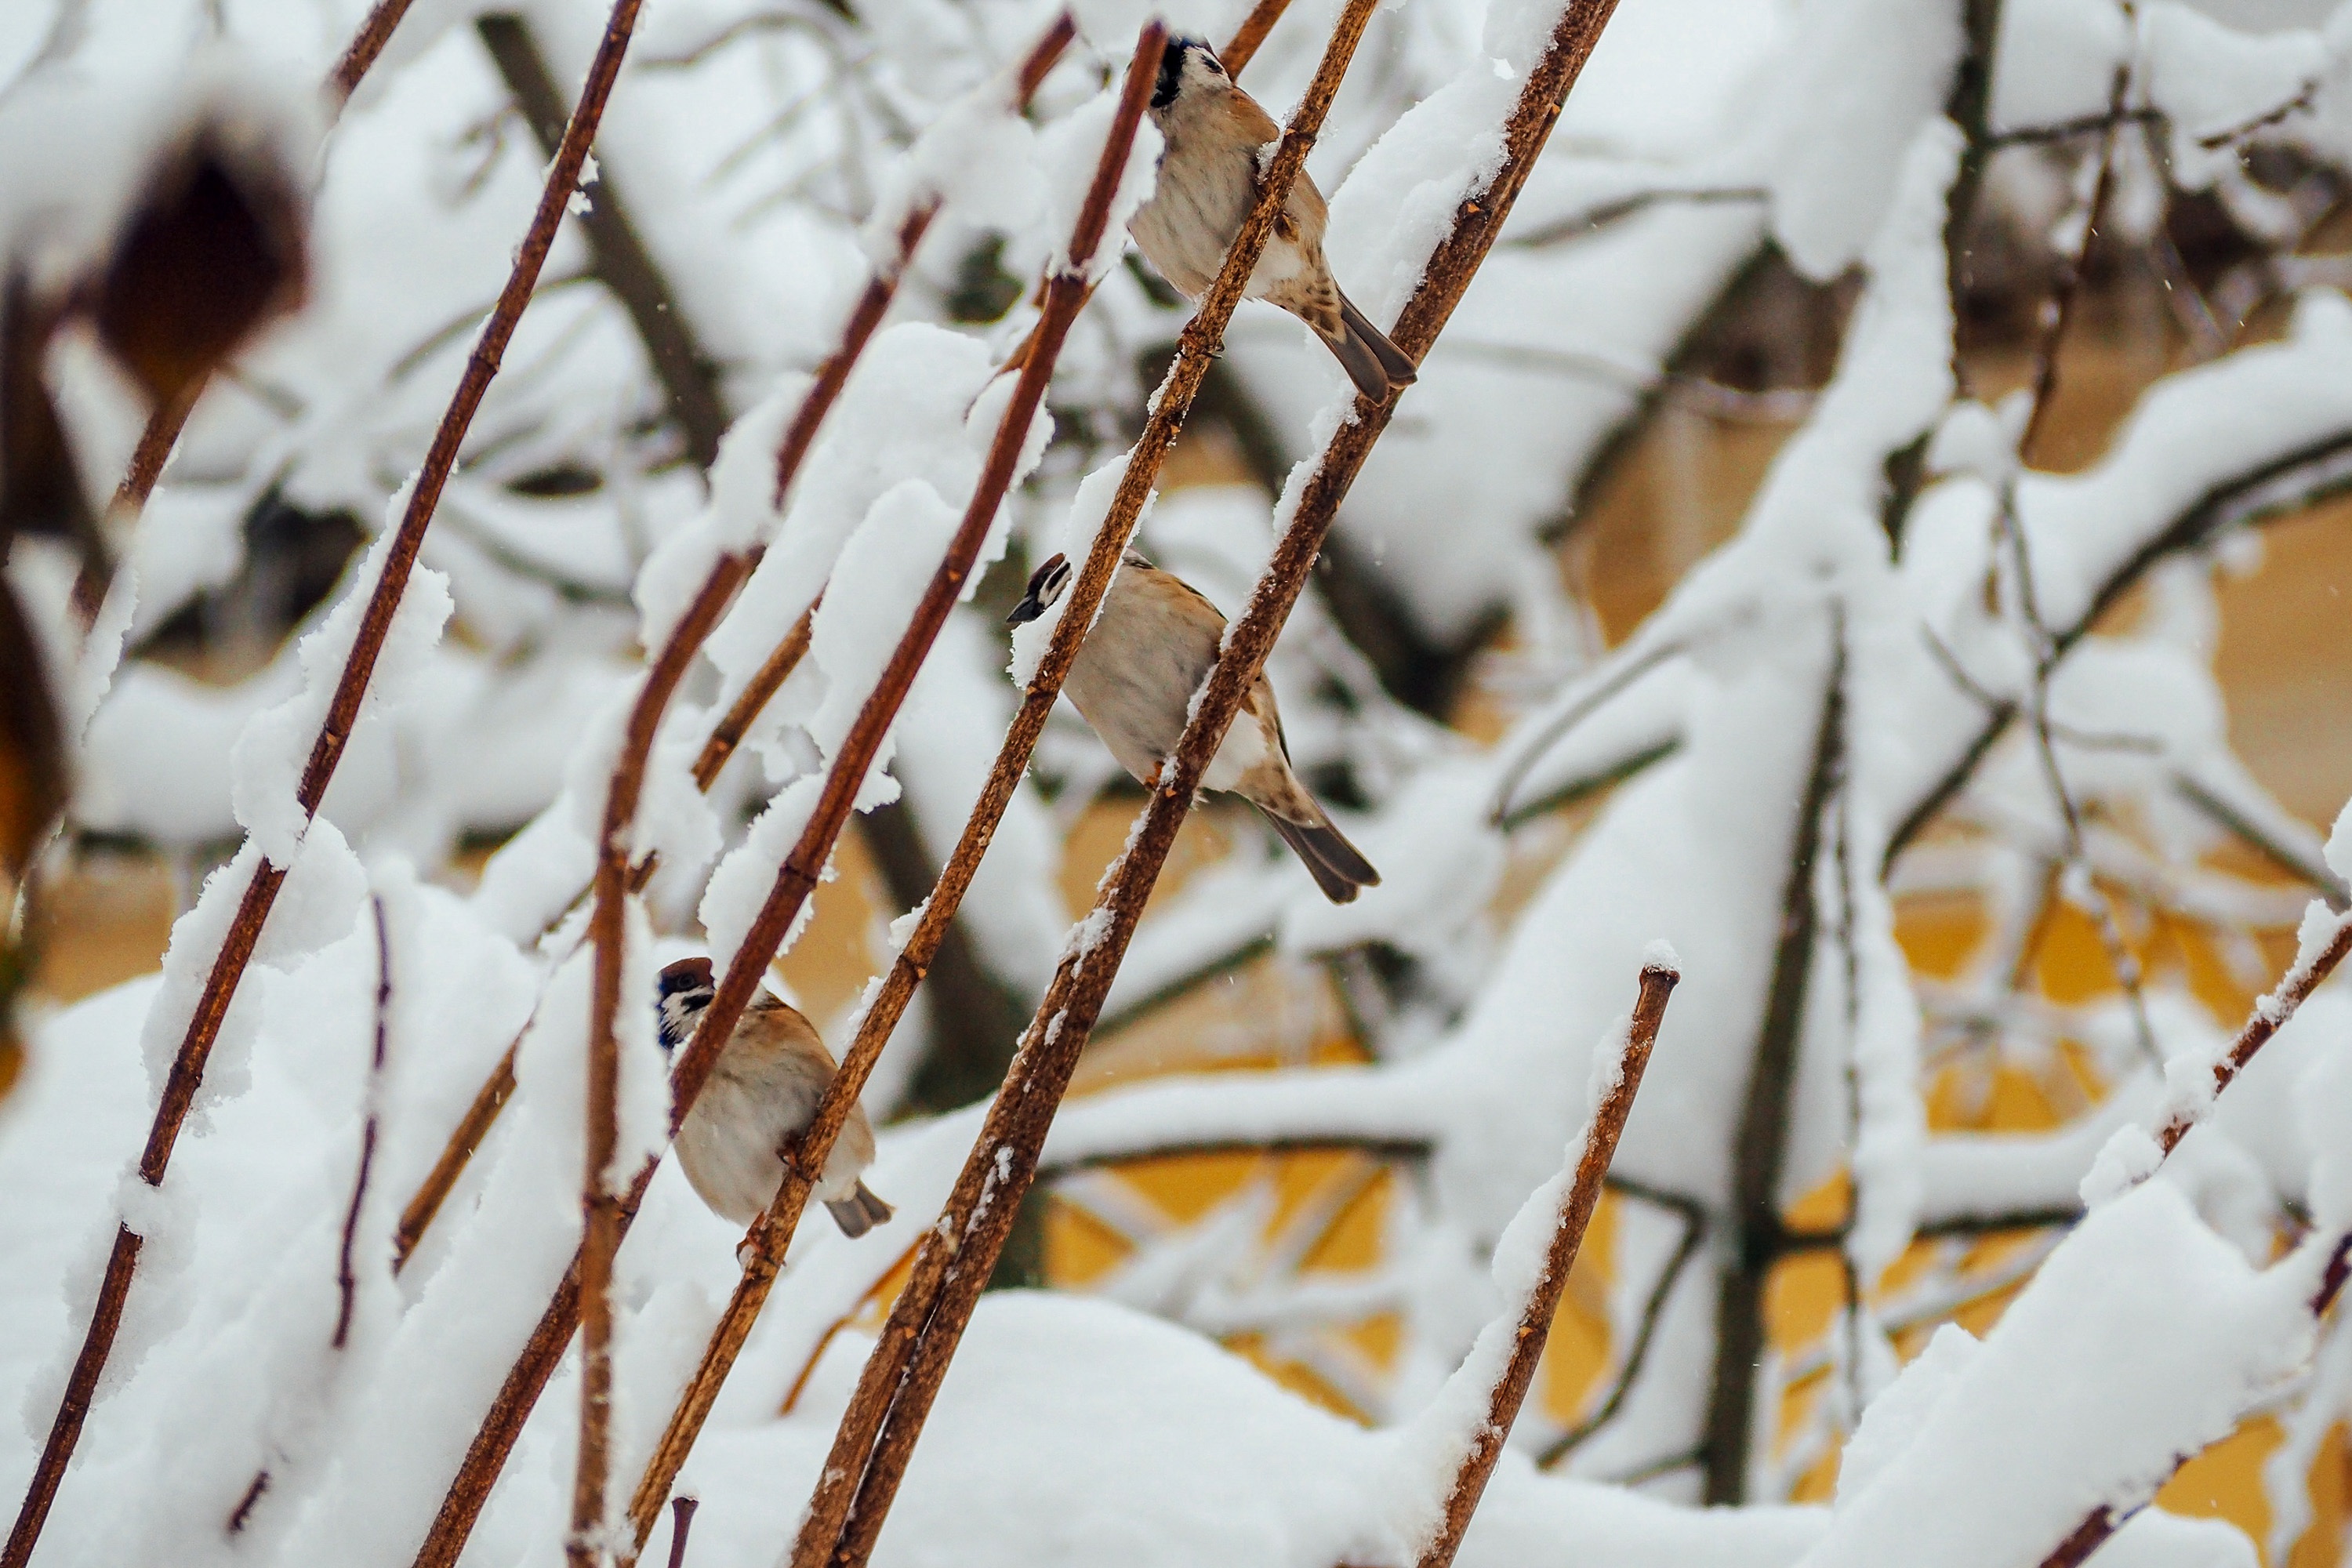
winter, snow, frost, cold, city, trees, branches, outdoors, white, wintry, snowfall, mysterious, nature, landscape, calm, scenic, branch, daytime, brown, twig, freezing, amber, atmospheric phenomenon, beauty, ice, morning, plant stem, close up, precipitation